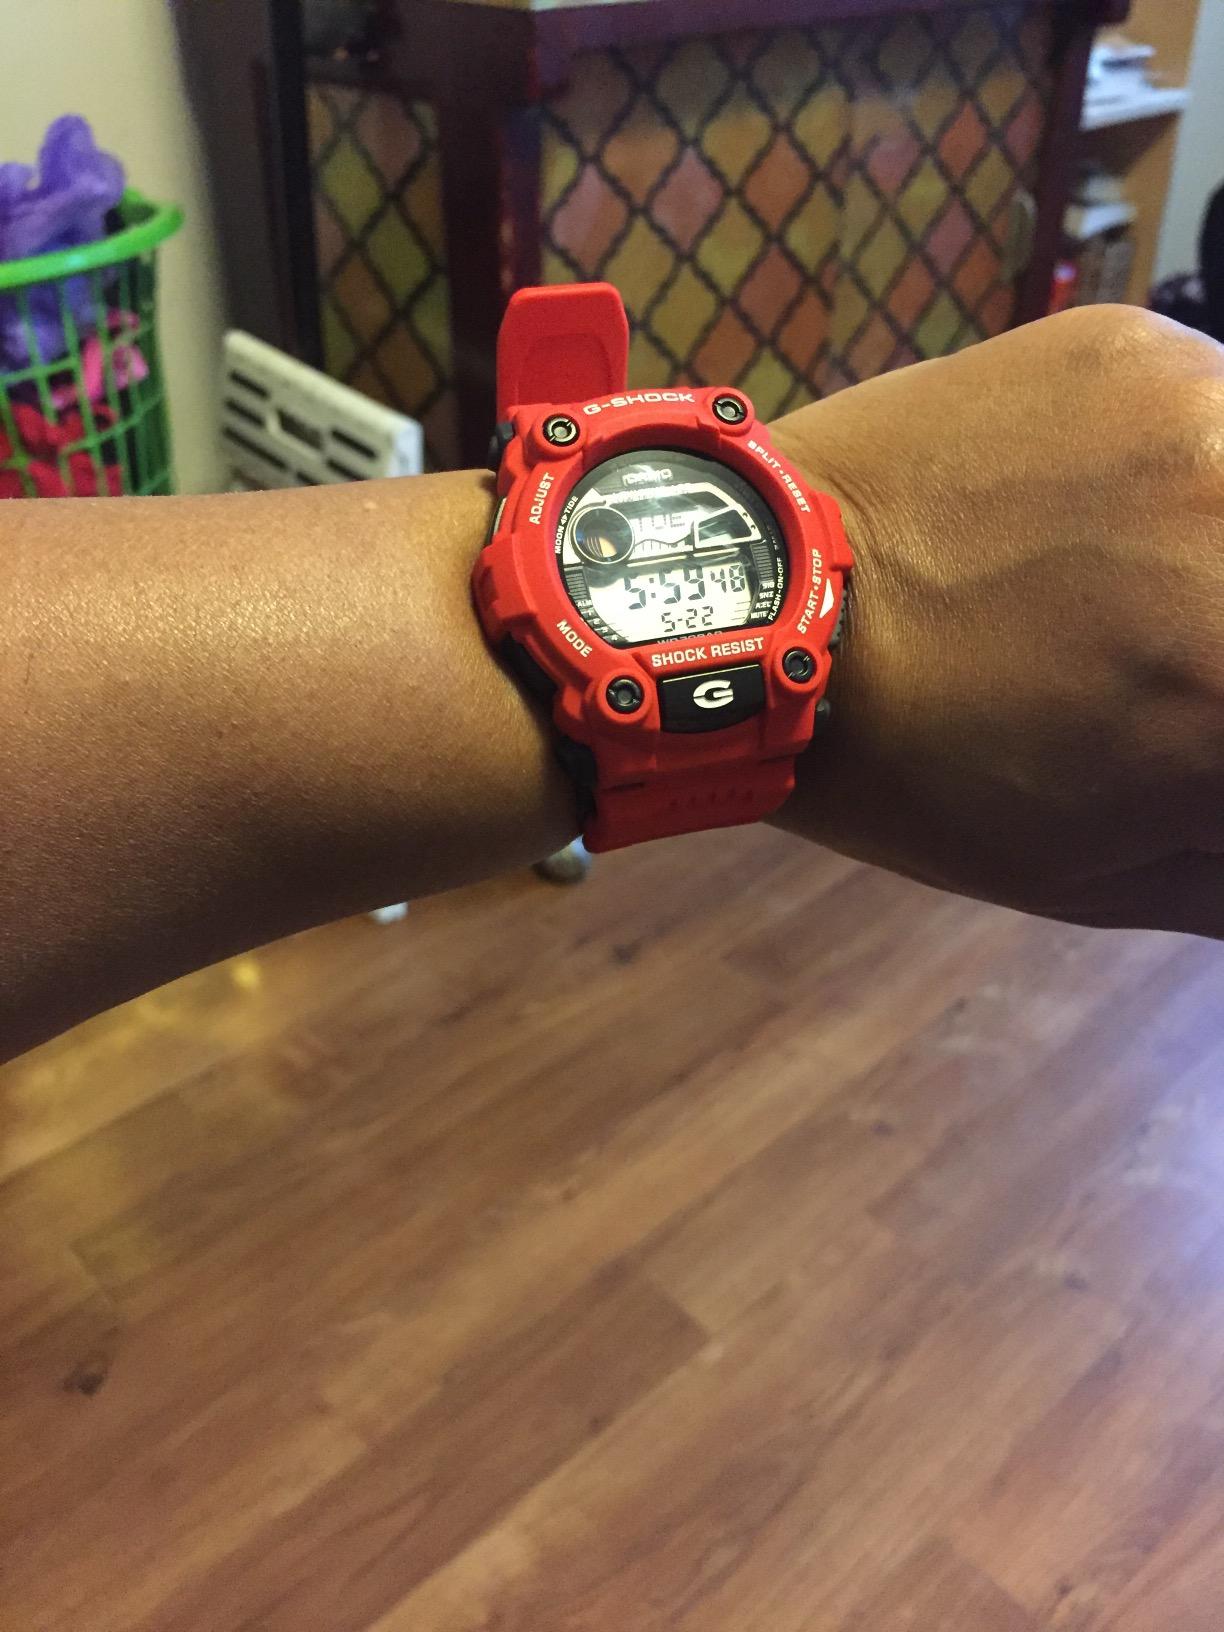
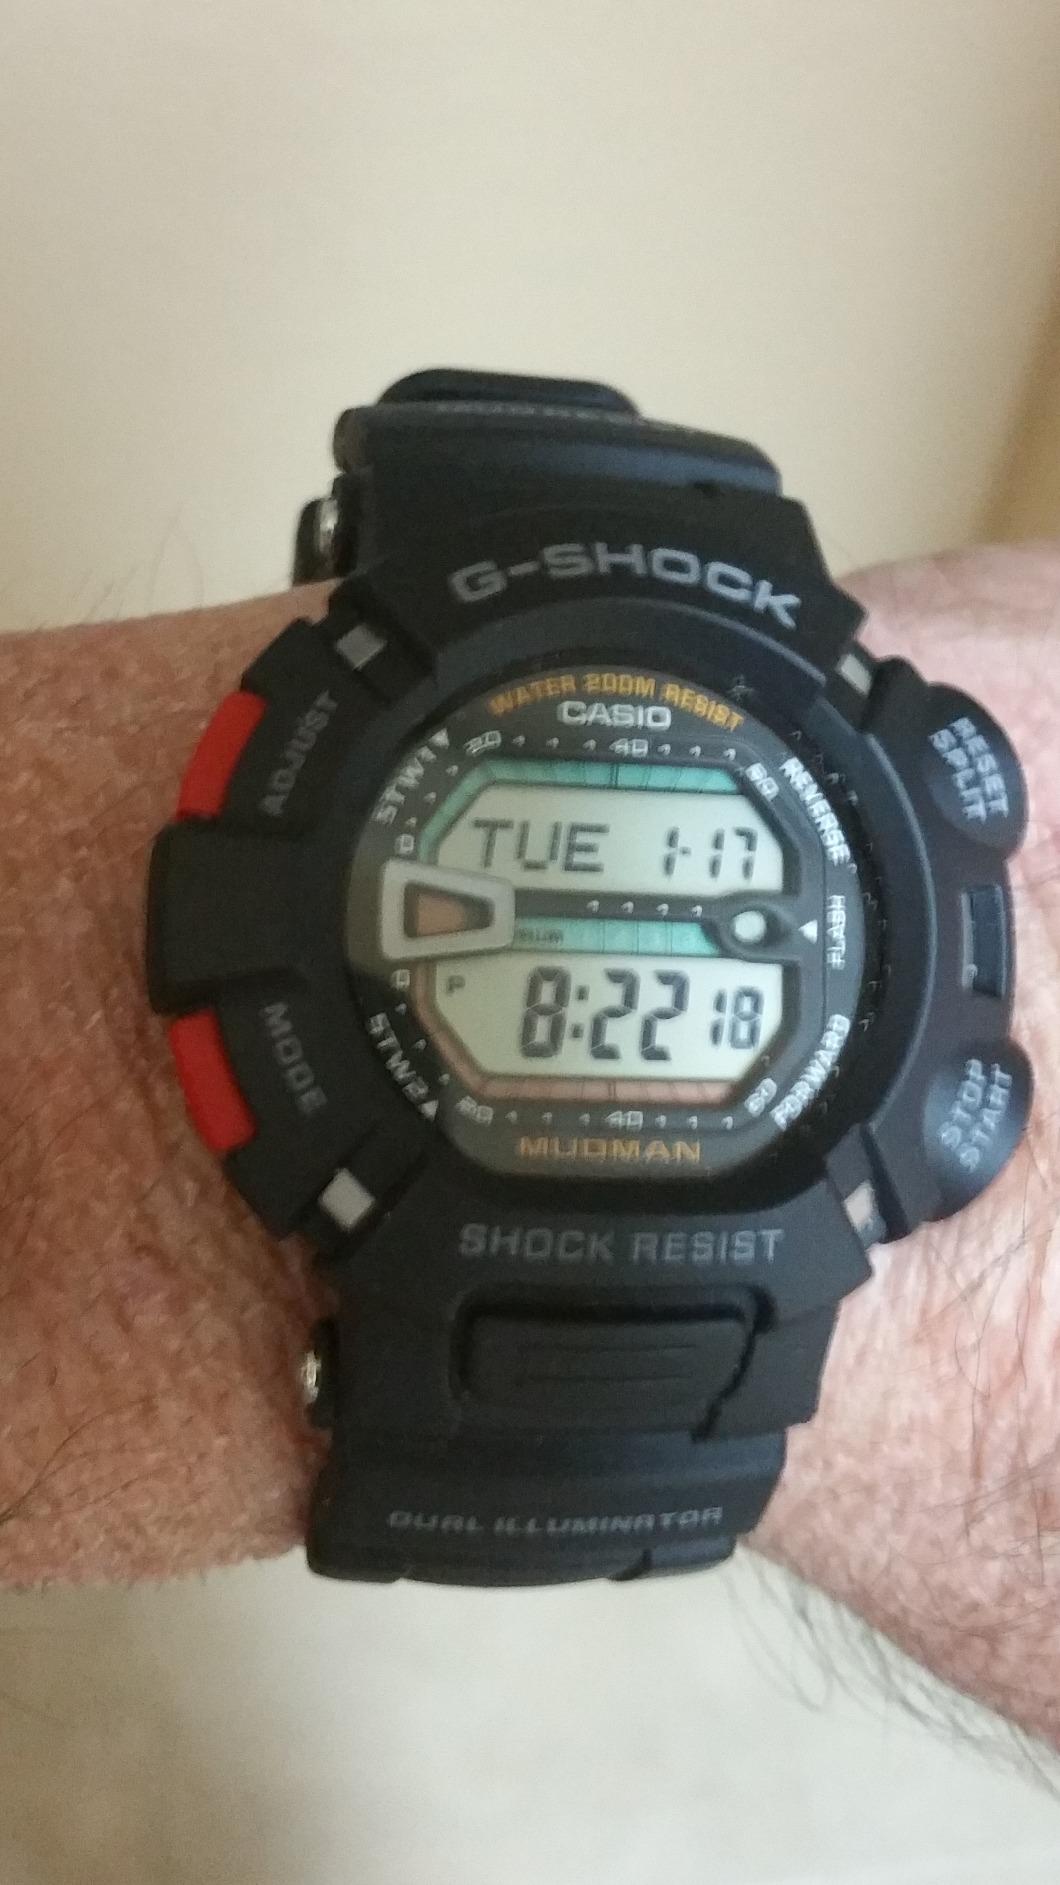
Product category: accessories_watch
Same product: no